England in the Late Middle Ages

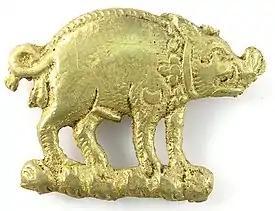
Bronze boar livery badge thought to have been worn by a supporter of Richard III, often described as the last Plantagenet king

The 10-year-old Richard II succeeded on the deaths of his father and grandfather, with government in the hands of a regency council until he came of age. The poor state of the economy caused significant civil unrest as his government levied a number of poll taxes to finance military campaigns. The tax of one shilling for everyone over the age of 15 proved particularly unpopular. This, combined with enforcement of the Statute of Labourers, which curbed employment standards and wages, triggered an uprising with a refusal to pay the tax in 1381. Kent rebels, led by Wat Tyler, marched on London. Initially, there were only attacks on certain properties, many of them associated with John of Gaunt. The rebels are reputed to have been met by the young king himself and presented him with a series of demands, including the dismissal of some of his ministers and the abolition of serfdom. Rebels stormed the Tower of London and executed those hiding there. At Smithfield further negotiations were arranged, but Tyler behaved belligerently and in the ensuing dispute William Walworth, the Lord Mayor of London, attacked and killed Tyler. Richard seized the initiative shouting "You shall have no captain but me", a statement left deliberately ambiguous to defuse the situation. He had promised clemency, but on re-establishing control he pursued, captured and executed the other leaders of the rebellion and all concessions were revoked.